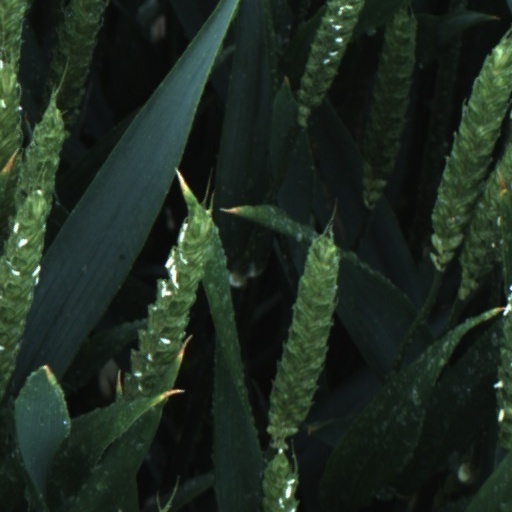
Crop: wheat